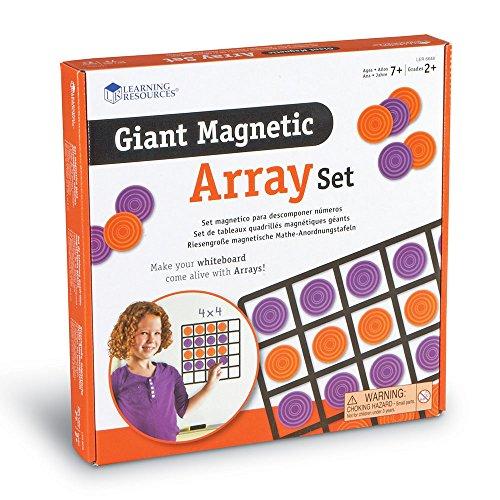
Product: Learning Resources Giant Magnetic Array Set
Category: Toys & Games | Learning & Education | Counting & Math Toys
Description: Includes 2 magnetic 5 x 5 arrays, 50 discs, and activity guide.
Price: $17.26
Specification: ASIN:B00S2XPNZ4|ShippingWeight:1.45pounds(Viewshippingratesandpolicies)|DomesticShipping:ItemcanbeshippedwithinU.S.|InternationalShipping:ThisitemcanbeshippedtoselectcountriesoutsideoftheU.S.LearnMore|DateFirstAvailable:December31,2014